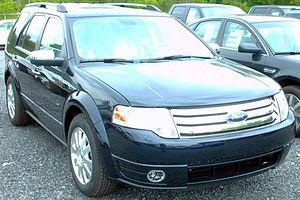
La Ford Taurus X est un crossover à 6 ou 7 places, produit aux États-Unis par la Ford Motor Company.